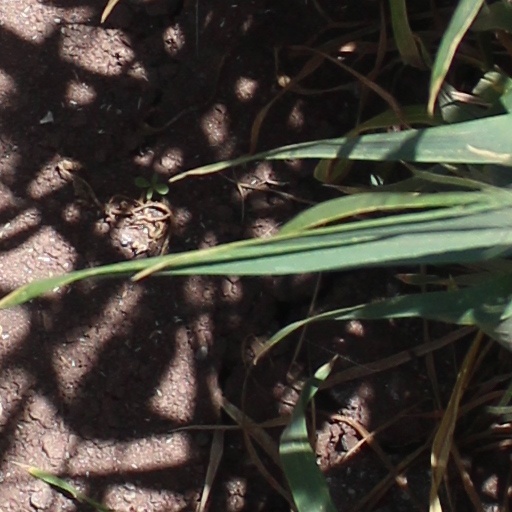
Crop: wheat